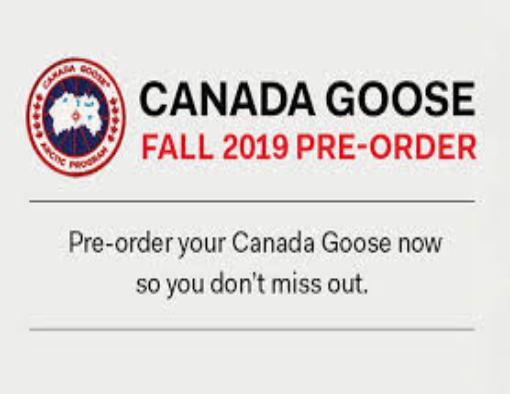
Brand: Canada Goose
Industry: Clothes